Aria, Navarre

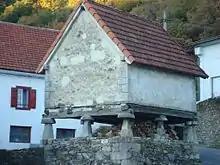

Aria is a village and municipality located in the province and autonomous community of Navarre, northern Spain.